Kellex Corporation

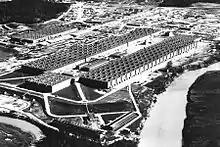
The K-25 building of the Oak Ridge Gaseous Diffusion Plant

Kellex was charged with developing processes and equipment and to design the plant. Several technical challenges needed to be met before gas extraction techniques could be effectively applied to separation of uranium. Such a system would need an adequate porous barrier, a workable gas pump, and a pipe that could resist the corrosive effects of uranium hexafluoride gas. Scientists developed and tested different possible processes for uranium extraction at various locations. These included a pilot gaseous diffusion plant built at Columbia University in the Nash Garage Building at 3280 Broadway, New York, NY. Scientists and engineers were developing technology for the proposed production plant at the same time that architects were designing a building to house it.